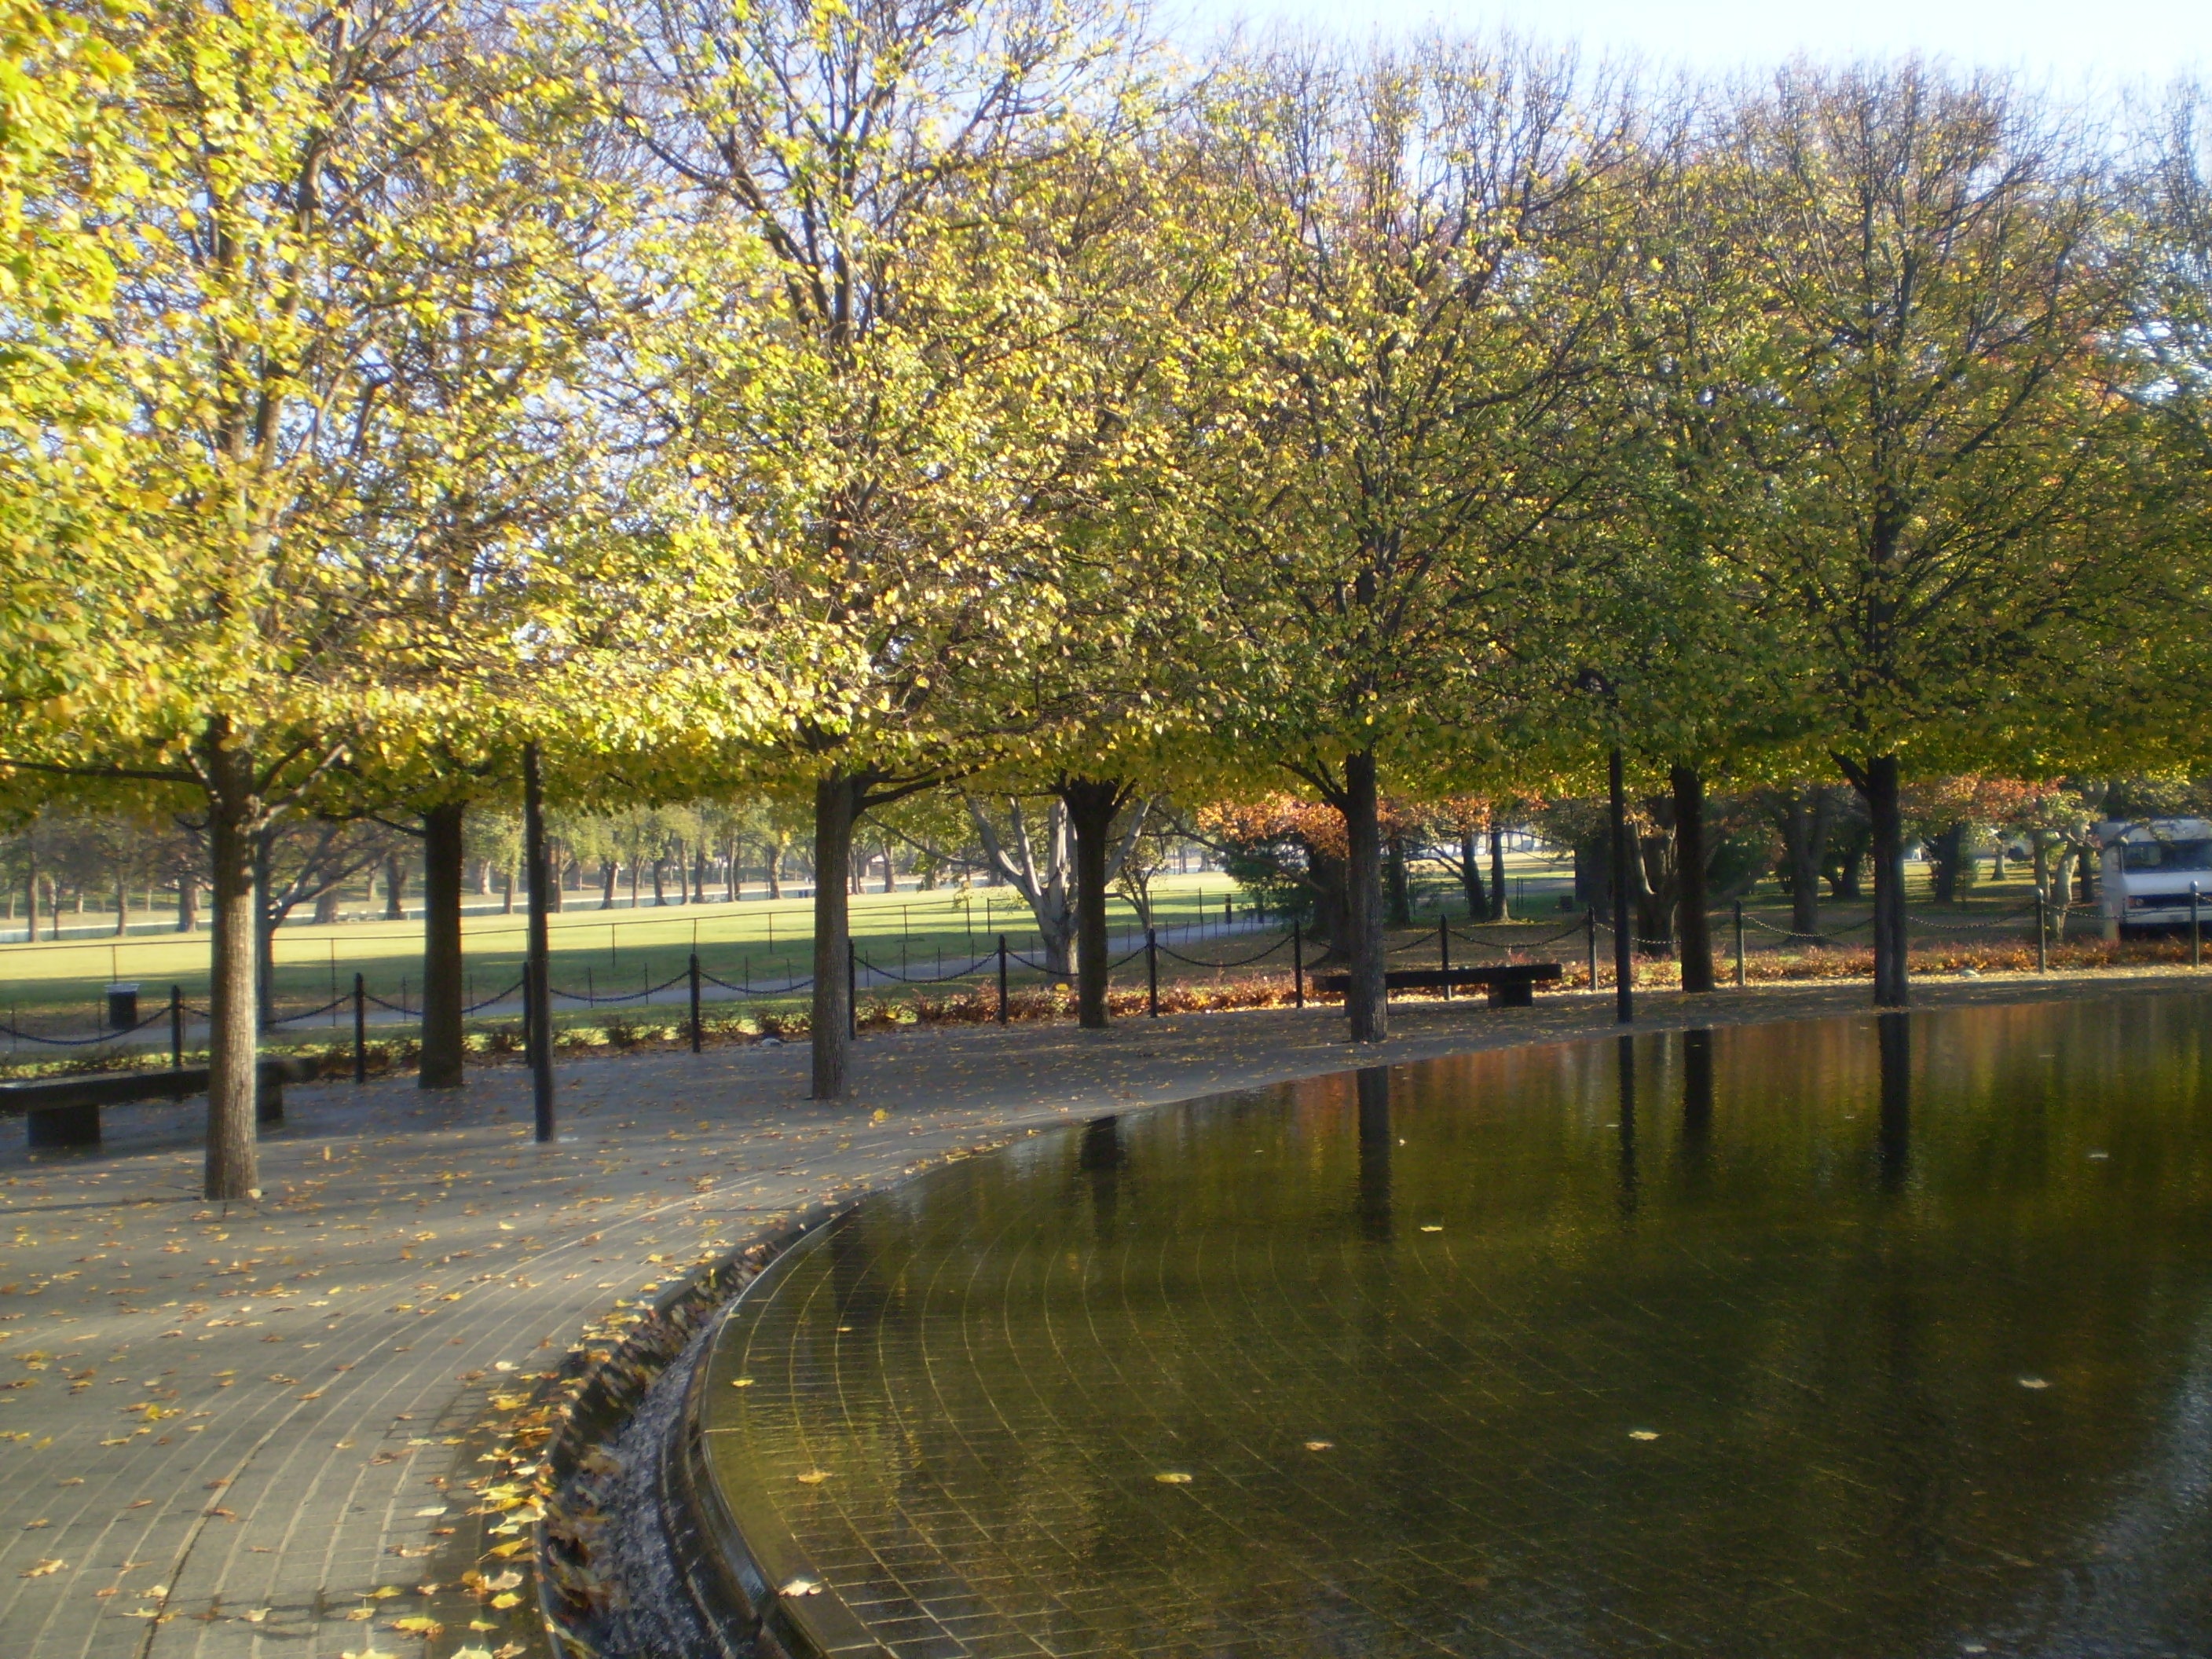
tree, plant, leaf, river, canal, reflection, autumn, park, season, waterway, woody plant